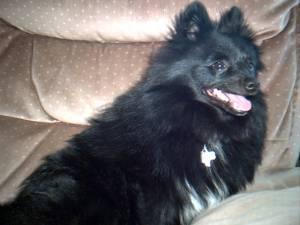
Breed: pomeranian